Oh Those Glorious Old Student Days (1925 film)

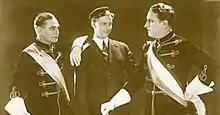
Carl Beckersachs, Walter Slezak, Charles Willy Kayser

Oh Those Glorious Old Student Days (German: O alte Burschenherrlichkeit) is a 1925 German silent film directed by Eugen Rex and Heinz Schall and starring Eugen Klöpfer, Maria Zelenka, and Hans Mierendorff.